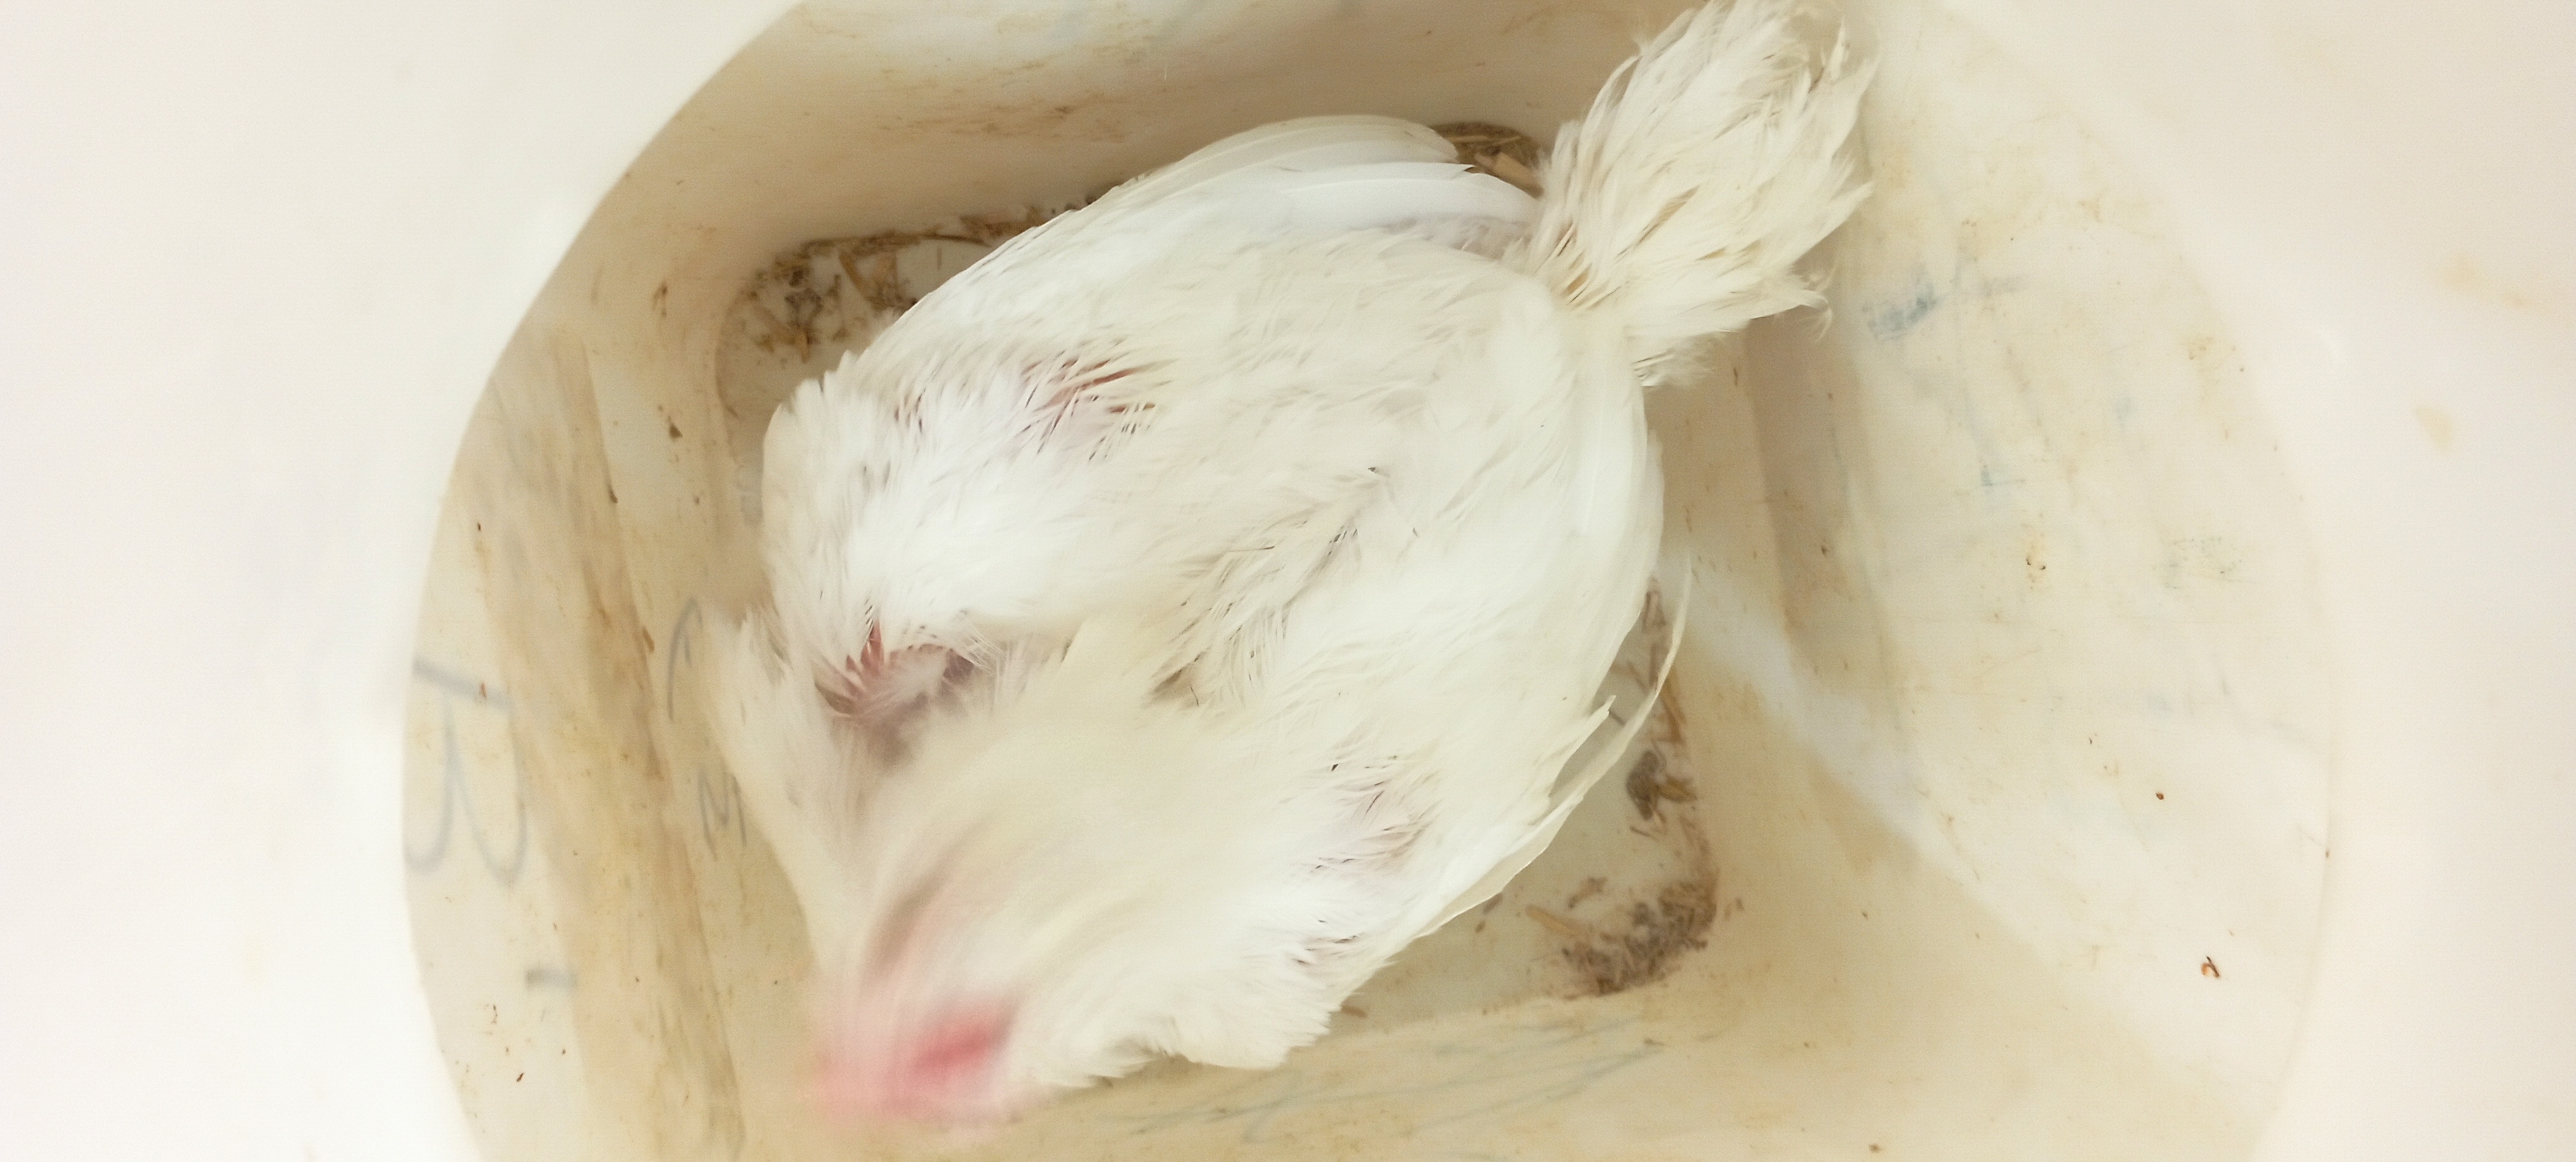
Weight: 1493 g